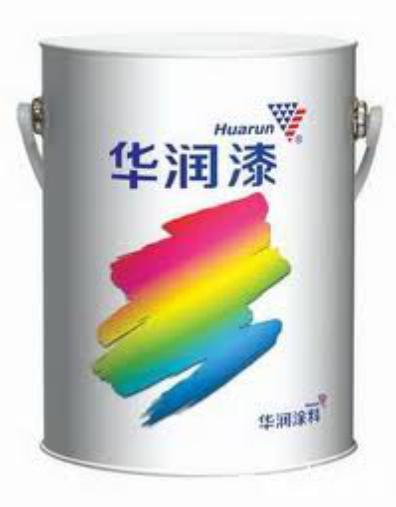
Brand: huarun
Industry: Others